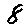
Label: 8